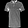
Label: T - shirt / top